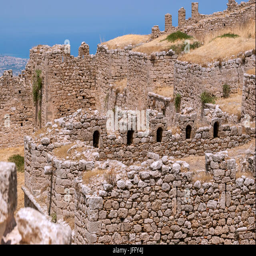
ruined walls of the fortress